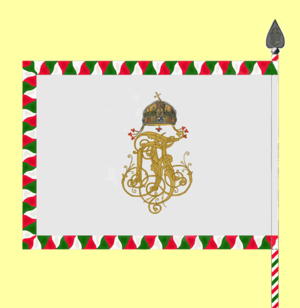
L'Armée Territoriale Royale Hongroise ou Landwehr Royale Hongroise, communément appelée Honvéd, est l'une des trois composantes de l'armée de terre austro-hongroise qui exista de 1867 à 1918, date de la chute de l'empire.